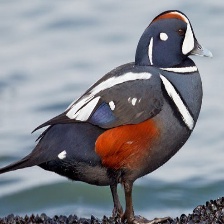
Species: HARLEQUIN DUCK
Scientific name: HISTRIONICUS HISTRIONICUS
ImageNet parent category: drake